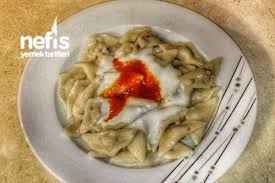
Yemek: manti